Detrital zircon geochronology

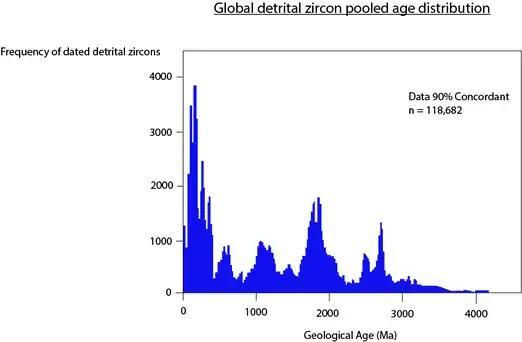

Detrital zircons usually retain similar properties as their parent igneous rocks, such as age, rough size and mineral chemistry. However, the composition of detrital zircons is not entirely controlled by the crystallization of the zircon mineral. In fact, many of them are modified by later processes in the sedimentary cycle. Depending on the degree of physical sorting, mechanical abrasion and dissolution, a detrital zircon grain may lose some of its inherent features and gain some over-printed properties like rounded shape and smaller size. On a larger scale, two or more tribes of detrital zircons from different origins may deposit within the same sedimentary basin. This give rise to a natural complexity of associating detrital zircon populations and their sources.